Mr. Superinvisible

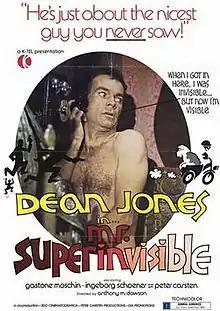
Theatrical release poster

Mr. Superinvisible (also known as Mr. Invisible and The Unseizable Invincible Mr. Invisible) is a 1970 Italian fantasy-comedy film directed by Antonio Margheriti. It was released in the United States as the first film of the K-Tel company.